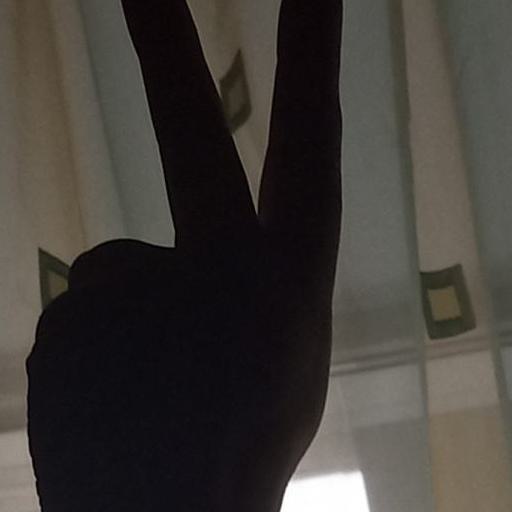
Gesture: peace_inverted